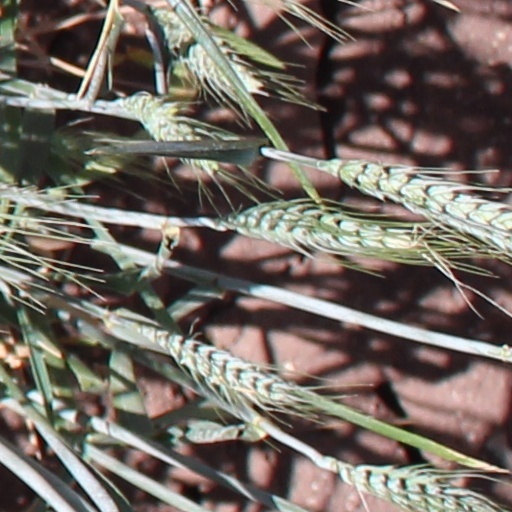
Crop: wheat